Desperate Journey

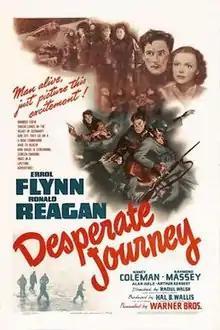
1942 theatrical poster

Desperate Journey is a 1942 American World War II action and aviation film directed by Raoul Walsh and starring Errol Flynn and Ronald Reagan. The supporting cast includes Raymond Massey, Alan Hale Sr., and Arthur Kennedy. The melodramatic film featured a group of downed Allied airmen making their way out of the Third Reich, often with their fists.